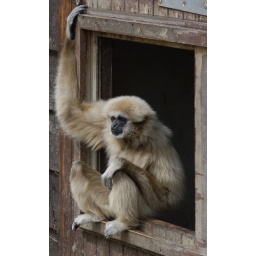
Another from Trotters, this Monkey just loved sitting in this door way, while watching the others play.